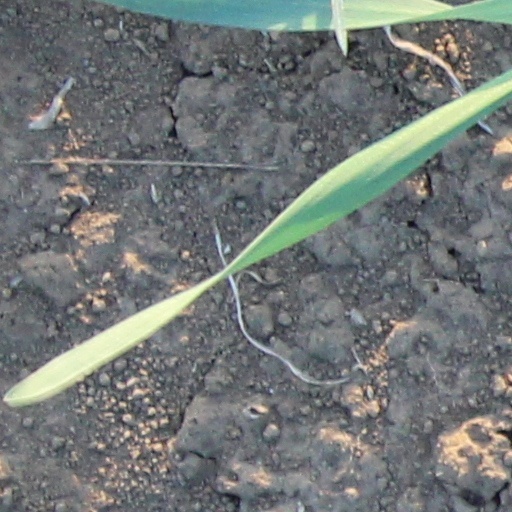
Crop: wheat